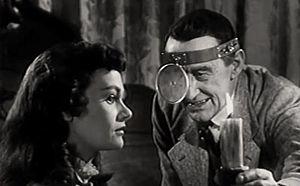
Gloria Talbott est une actrice américaine, née Gloria Maude Talbott le 7 février 1931 à Glendale, ville où elle est morte le 19 septembre 2000.